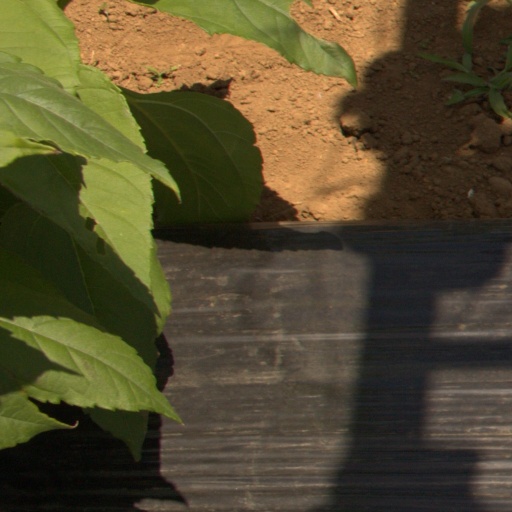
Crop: Jerusalem artichoke